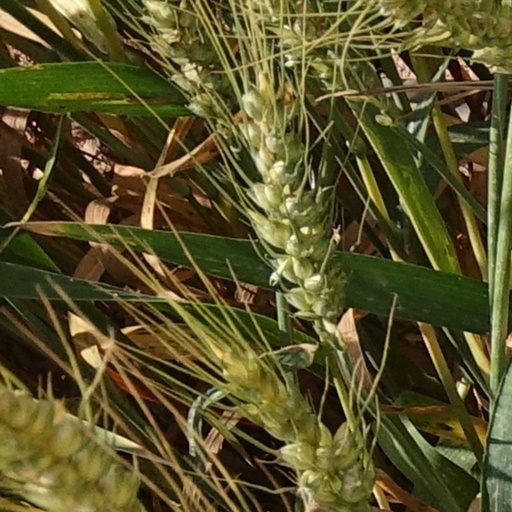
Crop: wheat